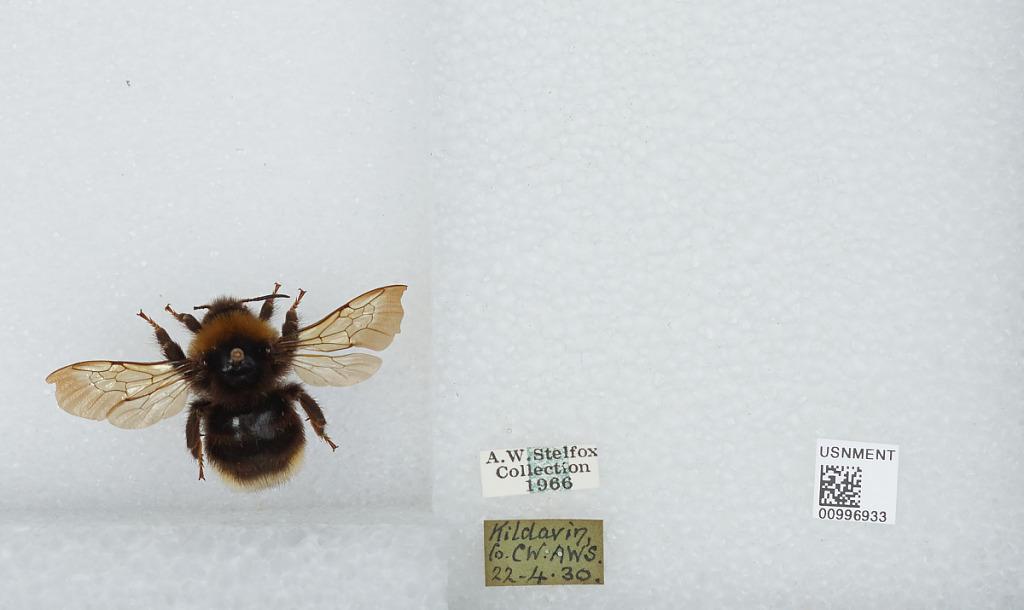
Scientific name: Bombus (Psithyrus) bohemicus Seidl
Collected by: A. Stelfox
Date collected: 1930-4-22
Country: Ireland
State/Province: Carlow
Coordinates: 52.67, -6.83